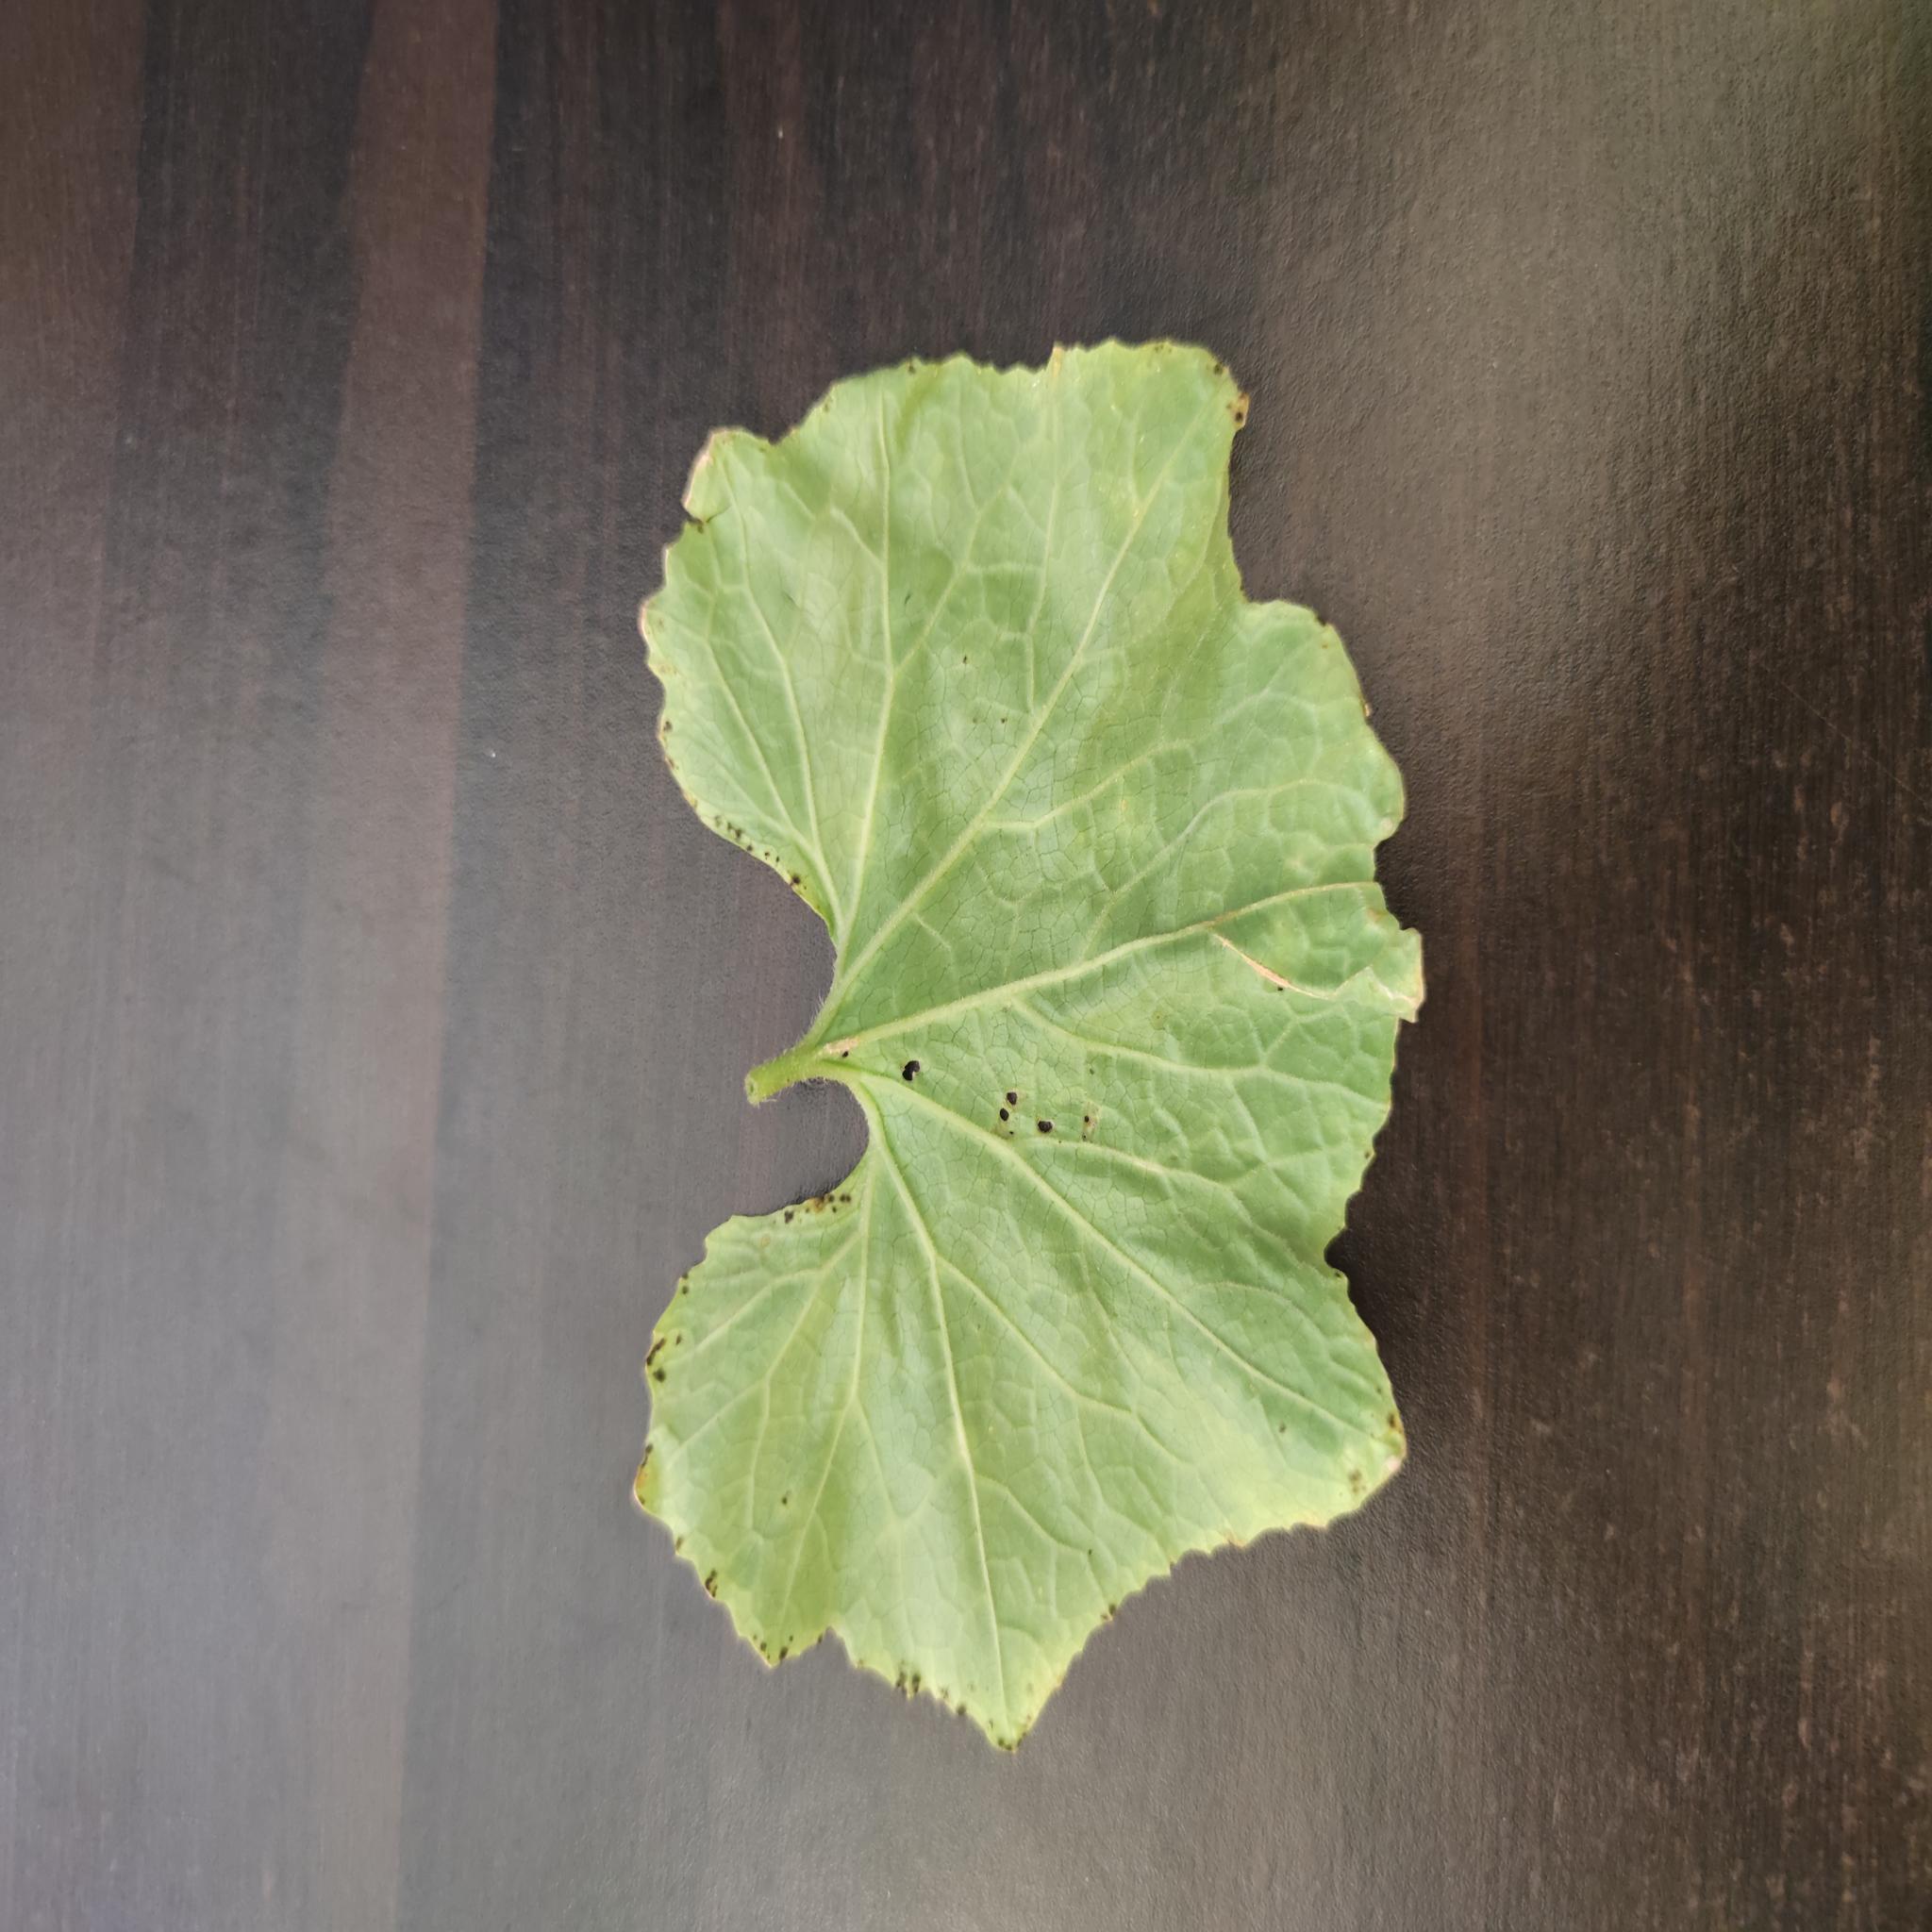
Label: Leaf curl